Describe the emotion expressed in this image:  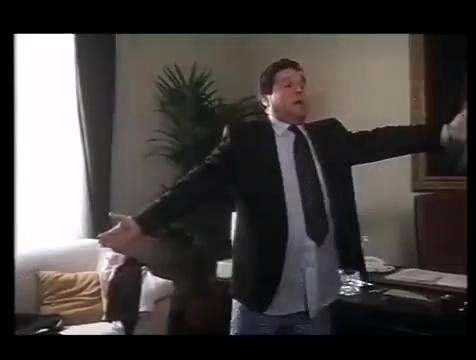
This person displays Pain, valence and arousal with low intensity.